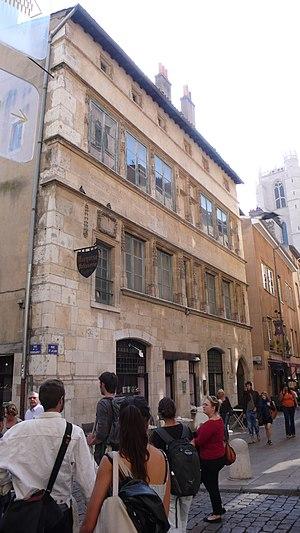
Maison du Chamarier (l'hôtel de la Chamarerie) - 37 rue Saint-Jean - Lyon This building is indexed in the Base Mérimée, a database of architectural heritage maintained by the French Ministry of Culture,